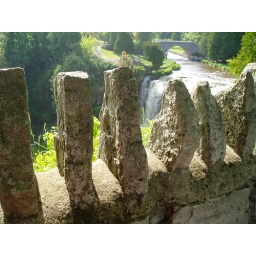
A unique stone wall above Webster's Falls